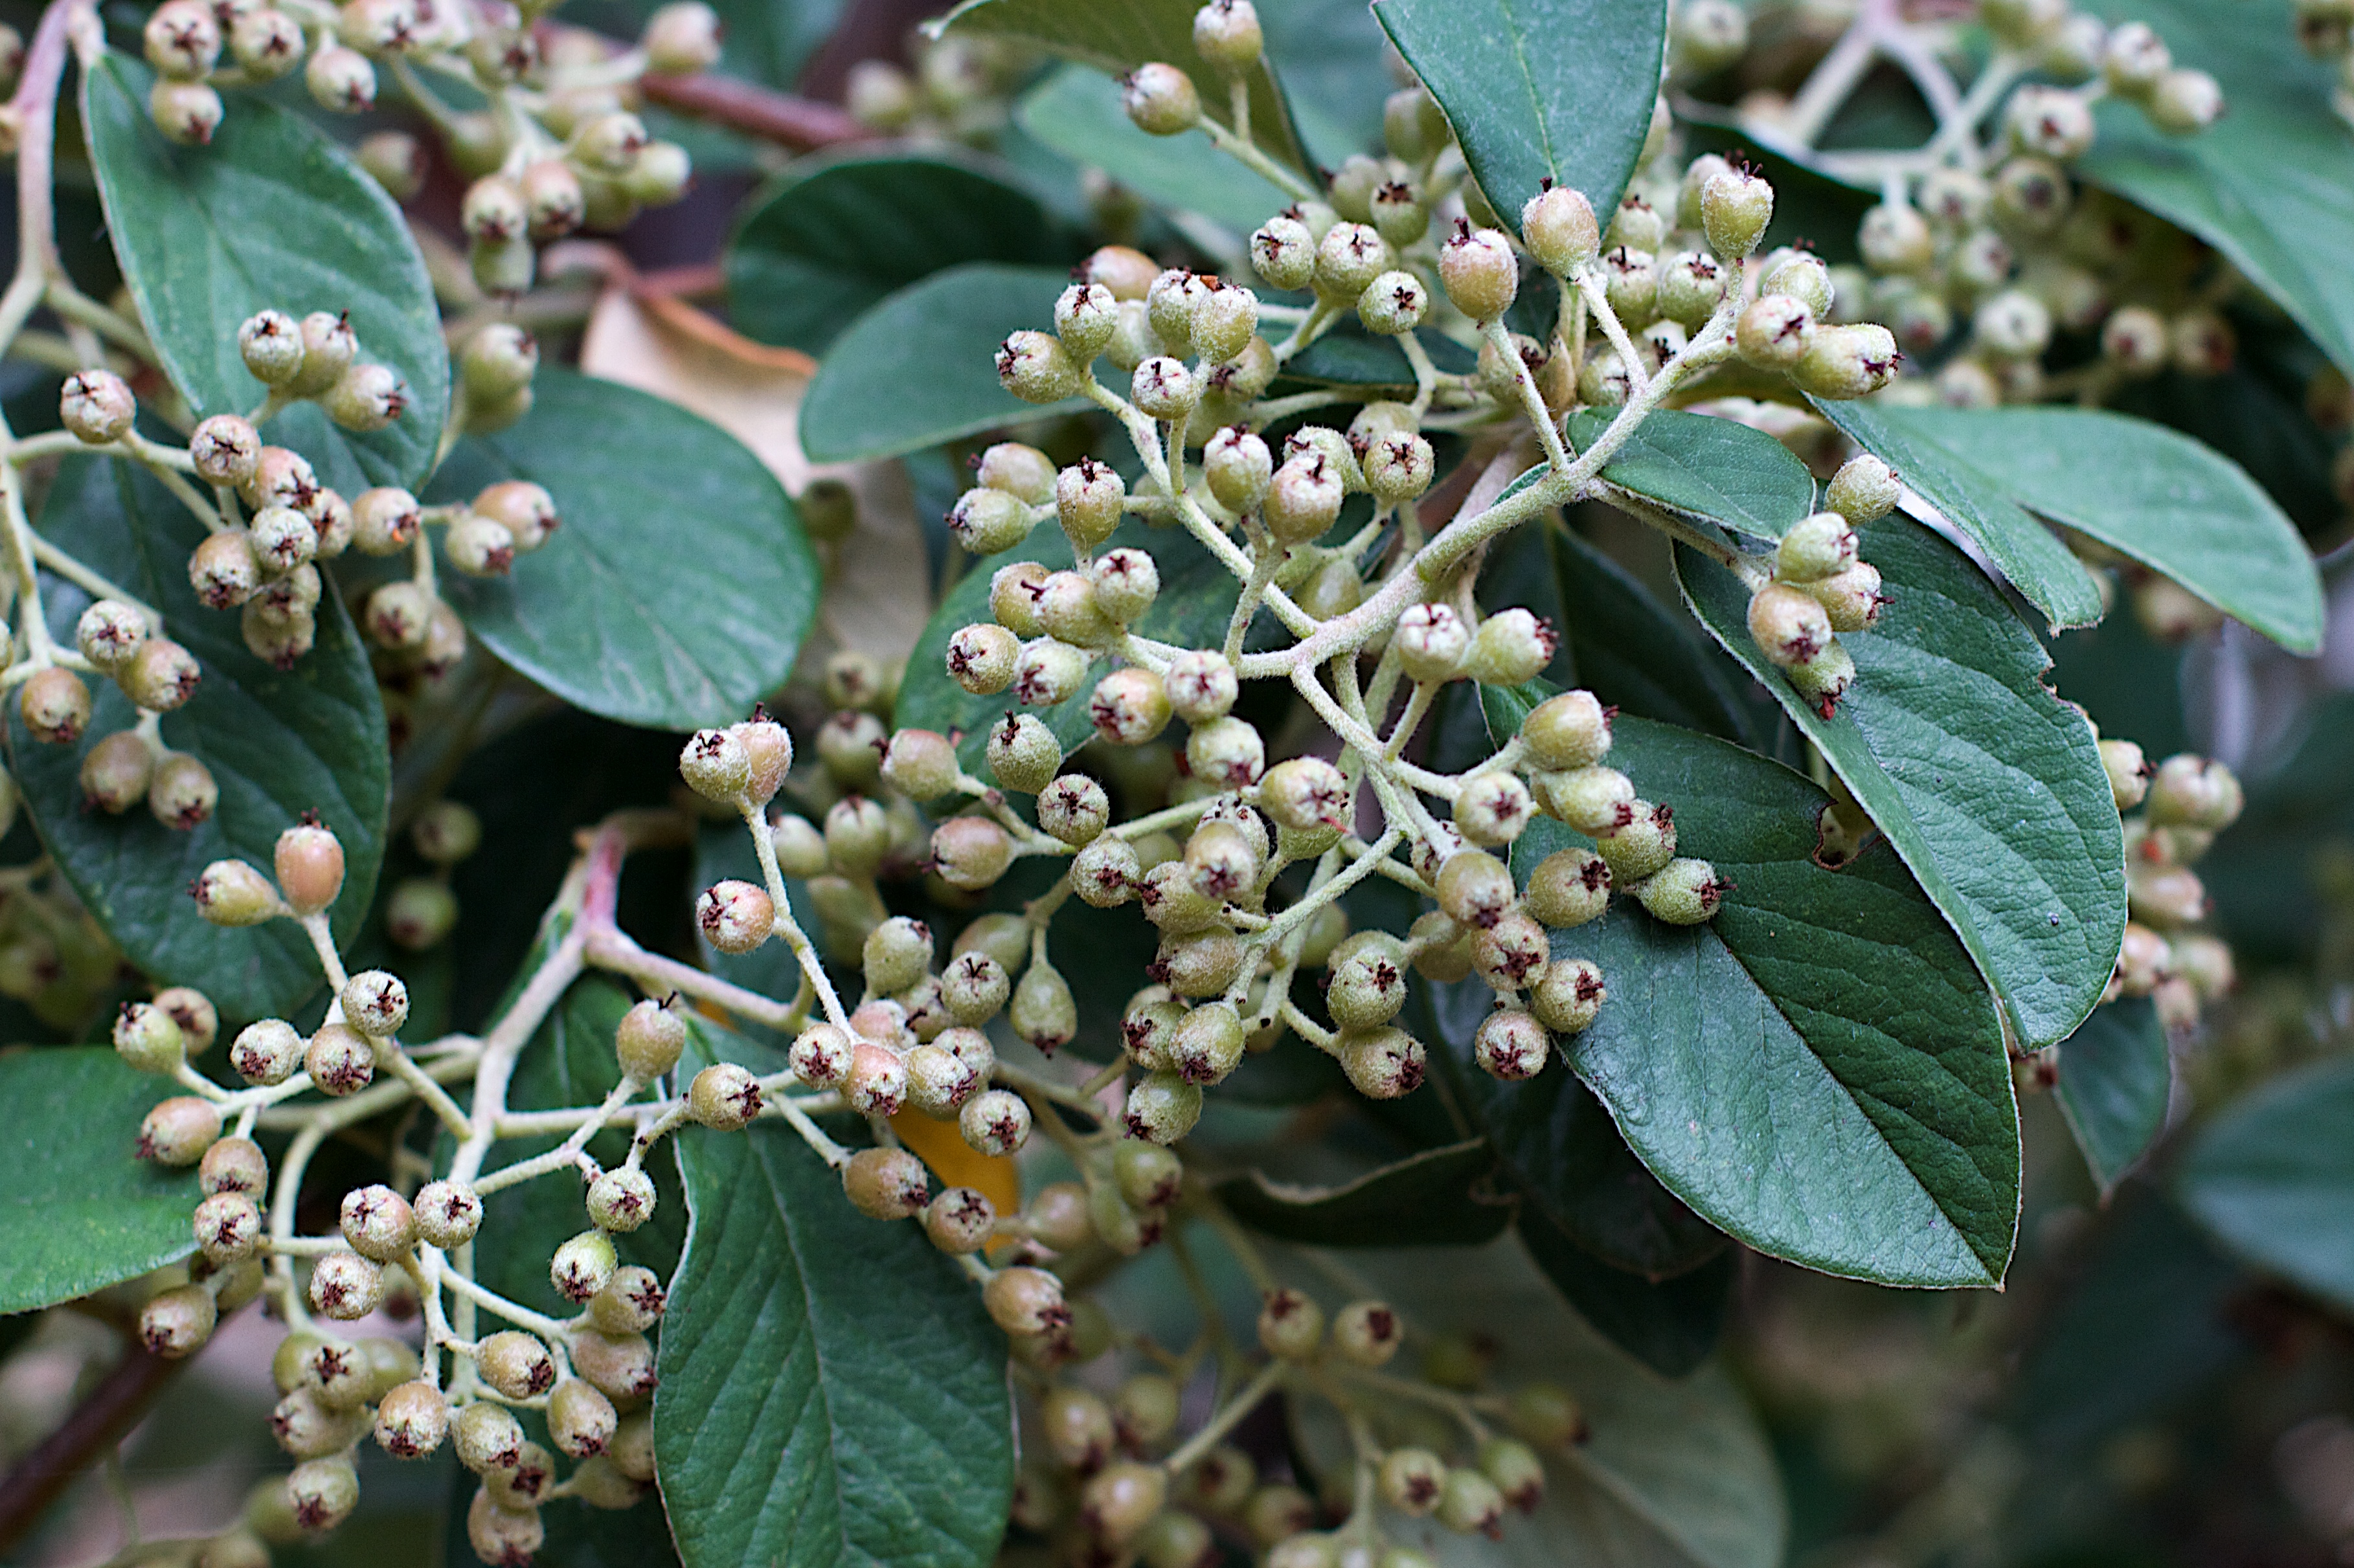
tree, branch, blossom, plant, fruit, berry, leaf, flower, food, produce, evergreen, botany, flora, shrub, viburnum, flowering plant, chokecherry, chokeberry, woody plant, land plant